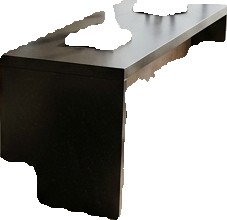
Surface category: worktop